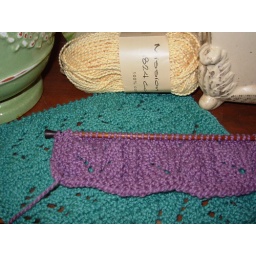
baby fern stitch dishcloth in green, lavender and pale yellow - making for part of Sandy's shower gift.